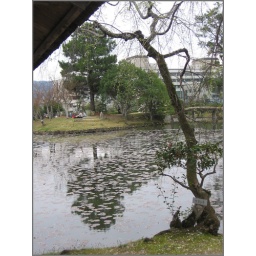
59 large tree in water